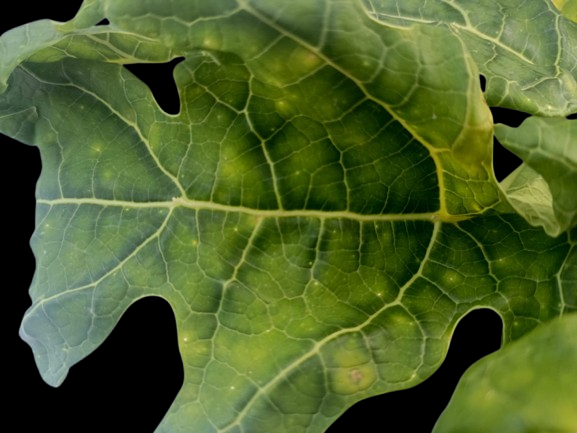
Crop: Papaya
Label: Curled_Yellow_Spot